Jaroslav Červený

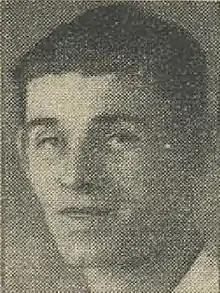
Jaroslav Červený in 1926

Jaroslav Červený (1 June 1895 – 4 May 1950) was a Czechoslovak footballer. He competed in the men's tournament at the 1924 Summer Olympics. On a club level, he played for AC Sparta Prague.